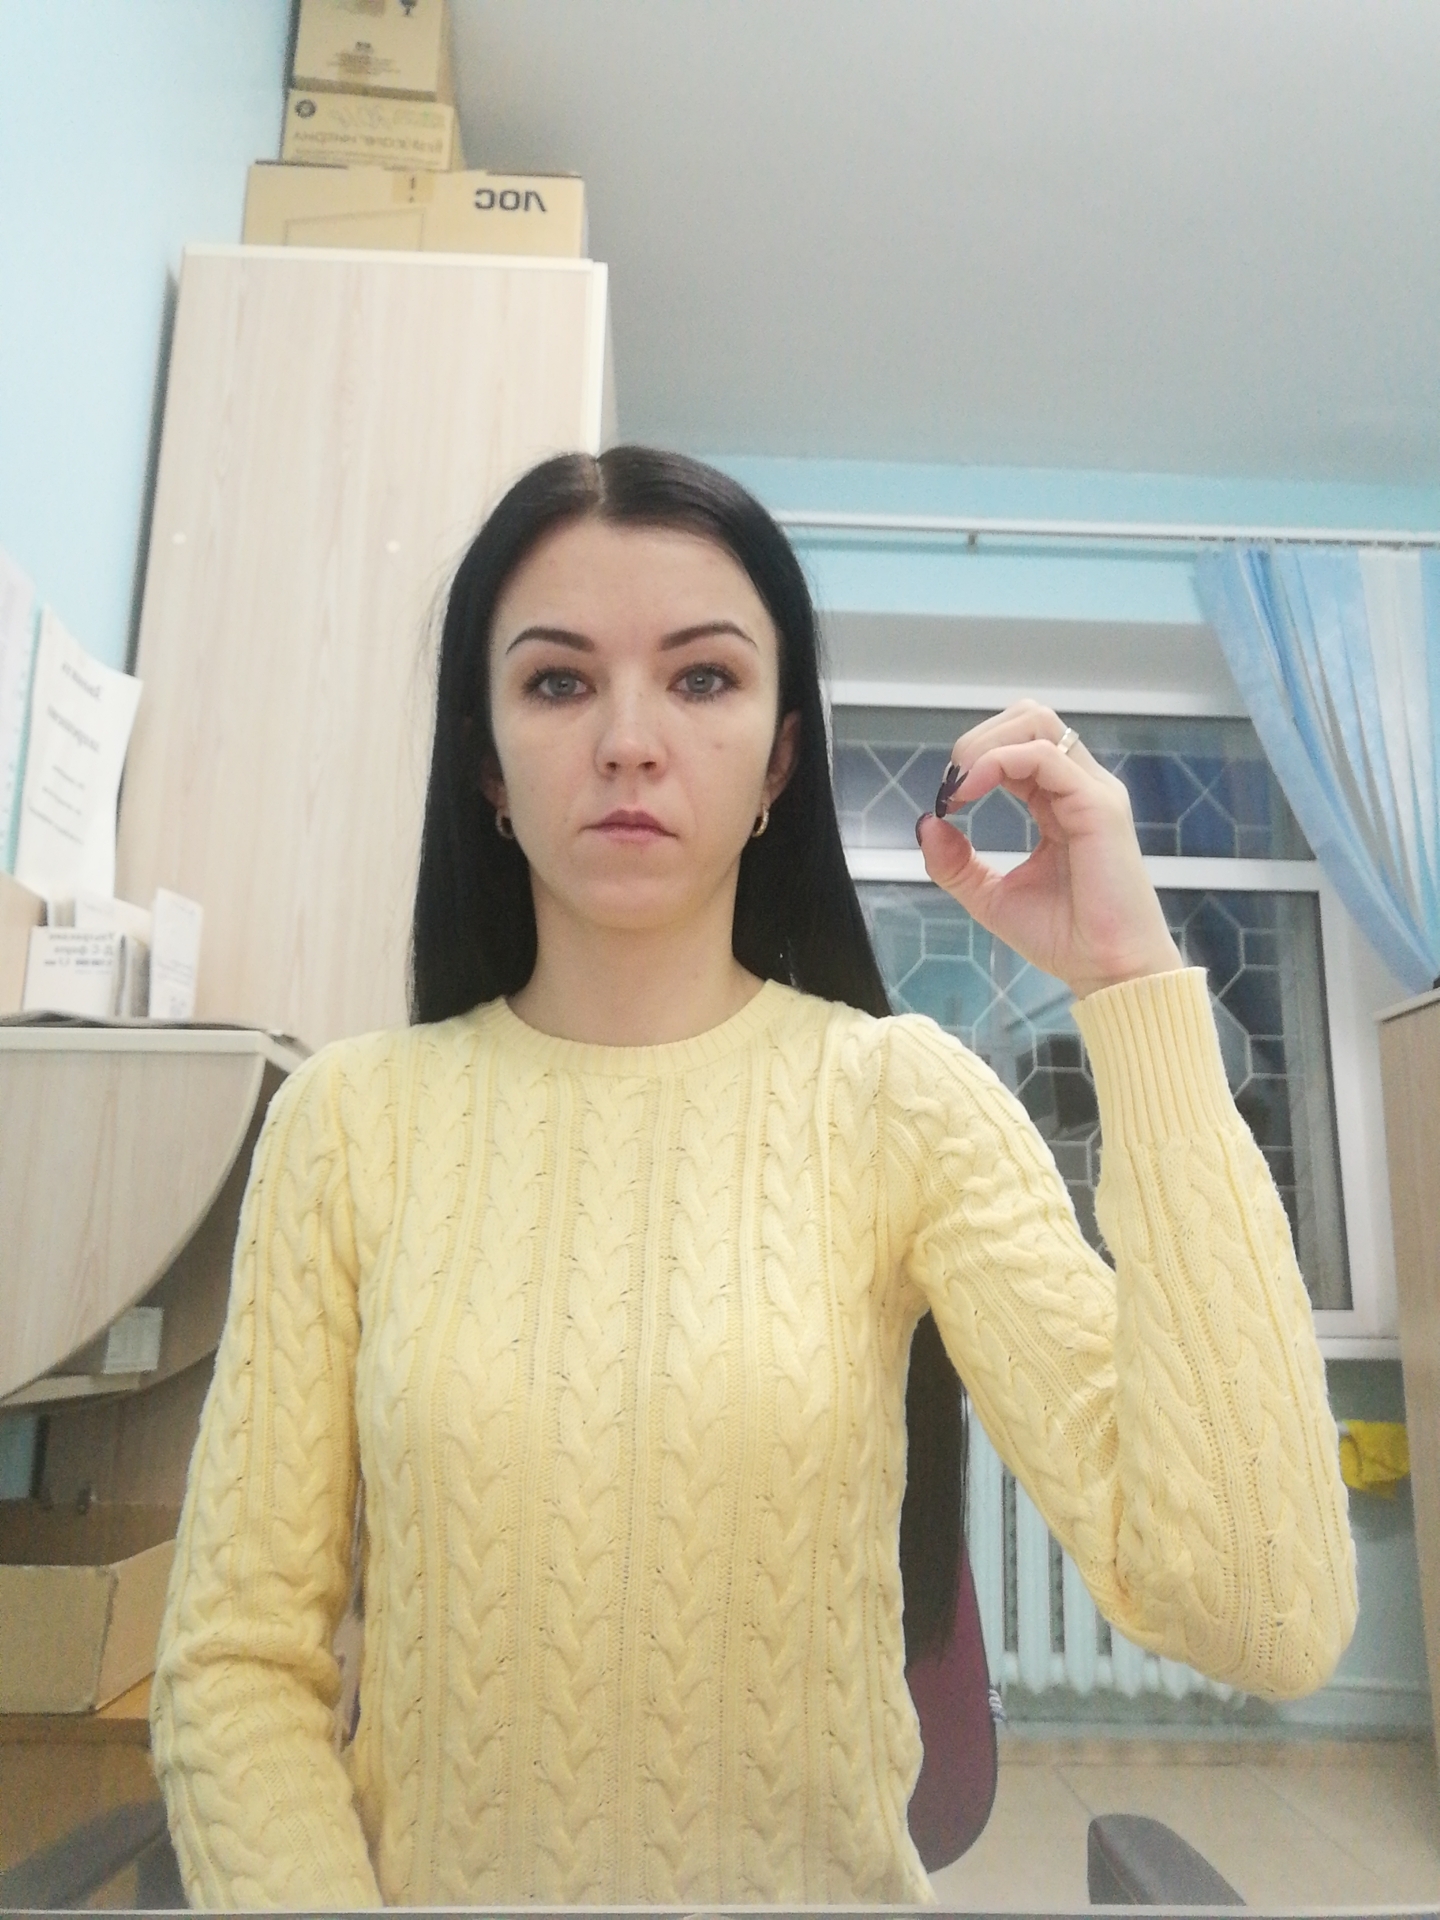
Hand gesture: grip